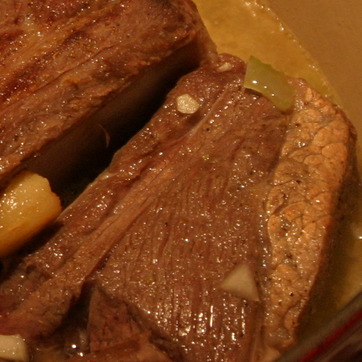
Material: food